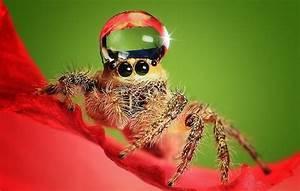
spider